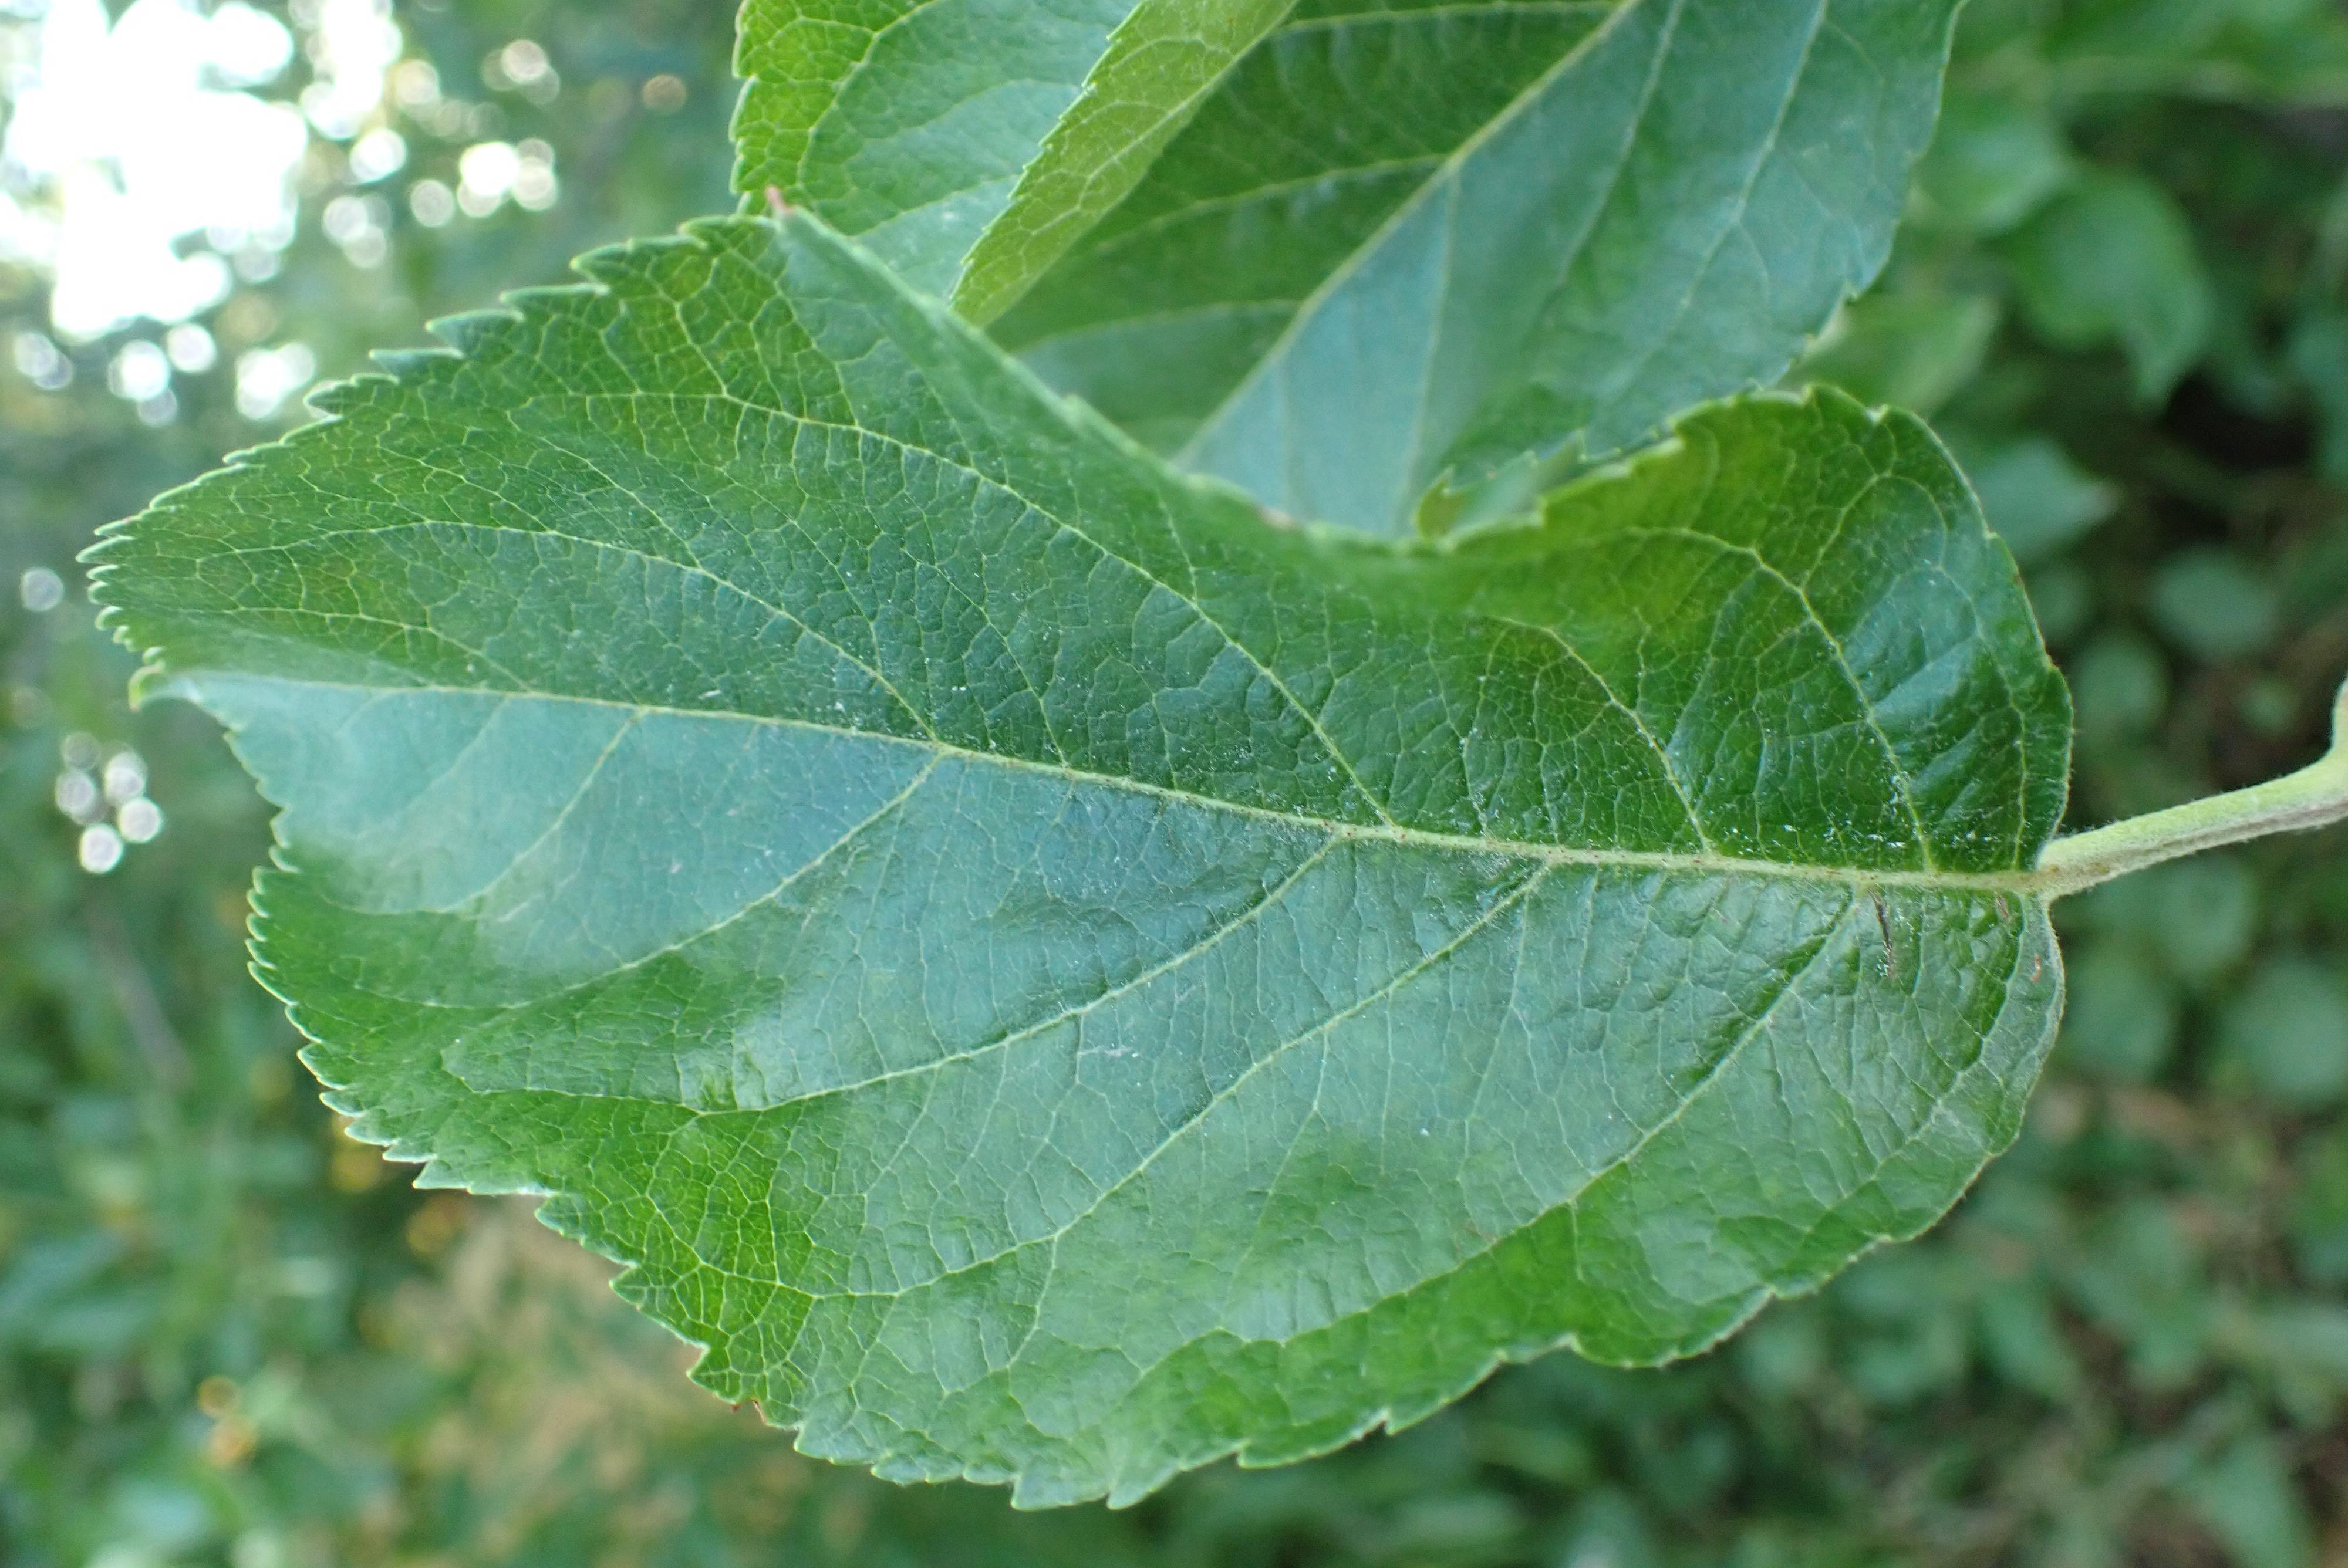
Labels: healthy